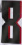
Number: 8